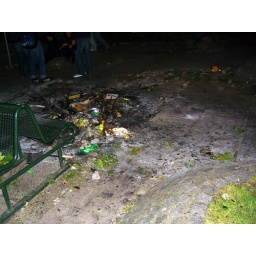
Melted trash can in combination with melted plastic chairs